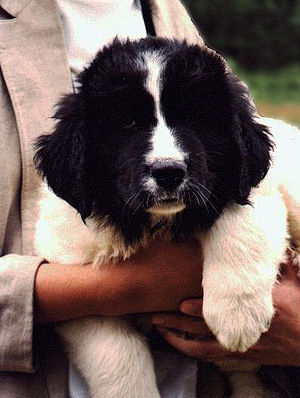
Landseer
Landseer - tæve
Landseer kaldes også Kontinental Landseer og er en stor og stærk hunderace som har har fået navn efter den kendte billedkunstner Sir Edwin Henry Landseer, som i 1838 bl.a. malede det berømte billede The Distinguished Member of the Humane Society. Han var specialist i at portrættere dyr i alle mulige situationer. Hunderacen kom oprindeligt kom fra Newfoundland men blev ført til England i så stort antal i perioden 1800 til 1850 at den uddøde i Newfoundland. Omkring år 1900 var den gået af mode i England men blev reddet og videreudviklet af tyske opdrættere fik derved benævnelsen kontinental.